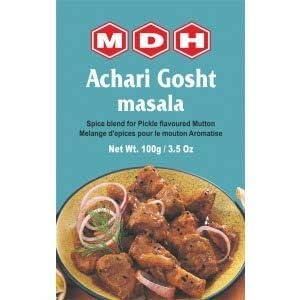
Item Name: MDH Achari Gosht Masala - 3.5 Oz
Bullet Point: Product Of India
Product Description: MDH Achari Gosht Masala 100 gms
Value: 1.0
Unit: Count

Price: 6.99